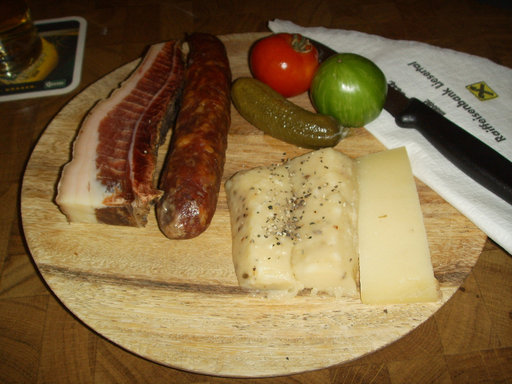
Label: cheese_plate